Nicolas-Henri Jardin

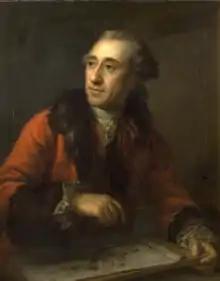
Nicolas-Henri Jardin, by Peder Als in 1764

Nicolas-Henri Jardin (22 March 1720 – 31 August 1799) was a French architect. Born in St. Germain des Noyers, Seine-et-Marne, Jardin worked seventeen years in Denmark–Norway as an architect to the Danish royal court. He introduced neoclassicism to Denmark–Norway.